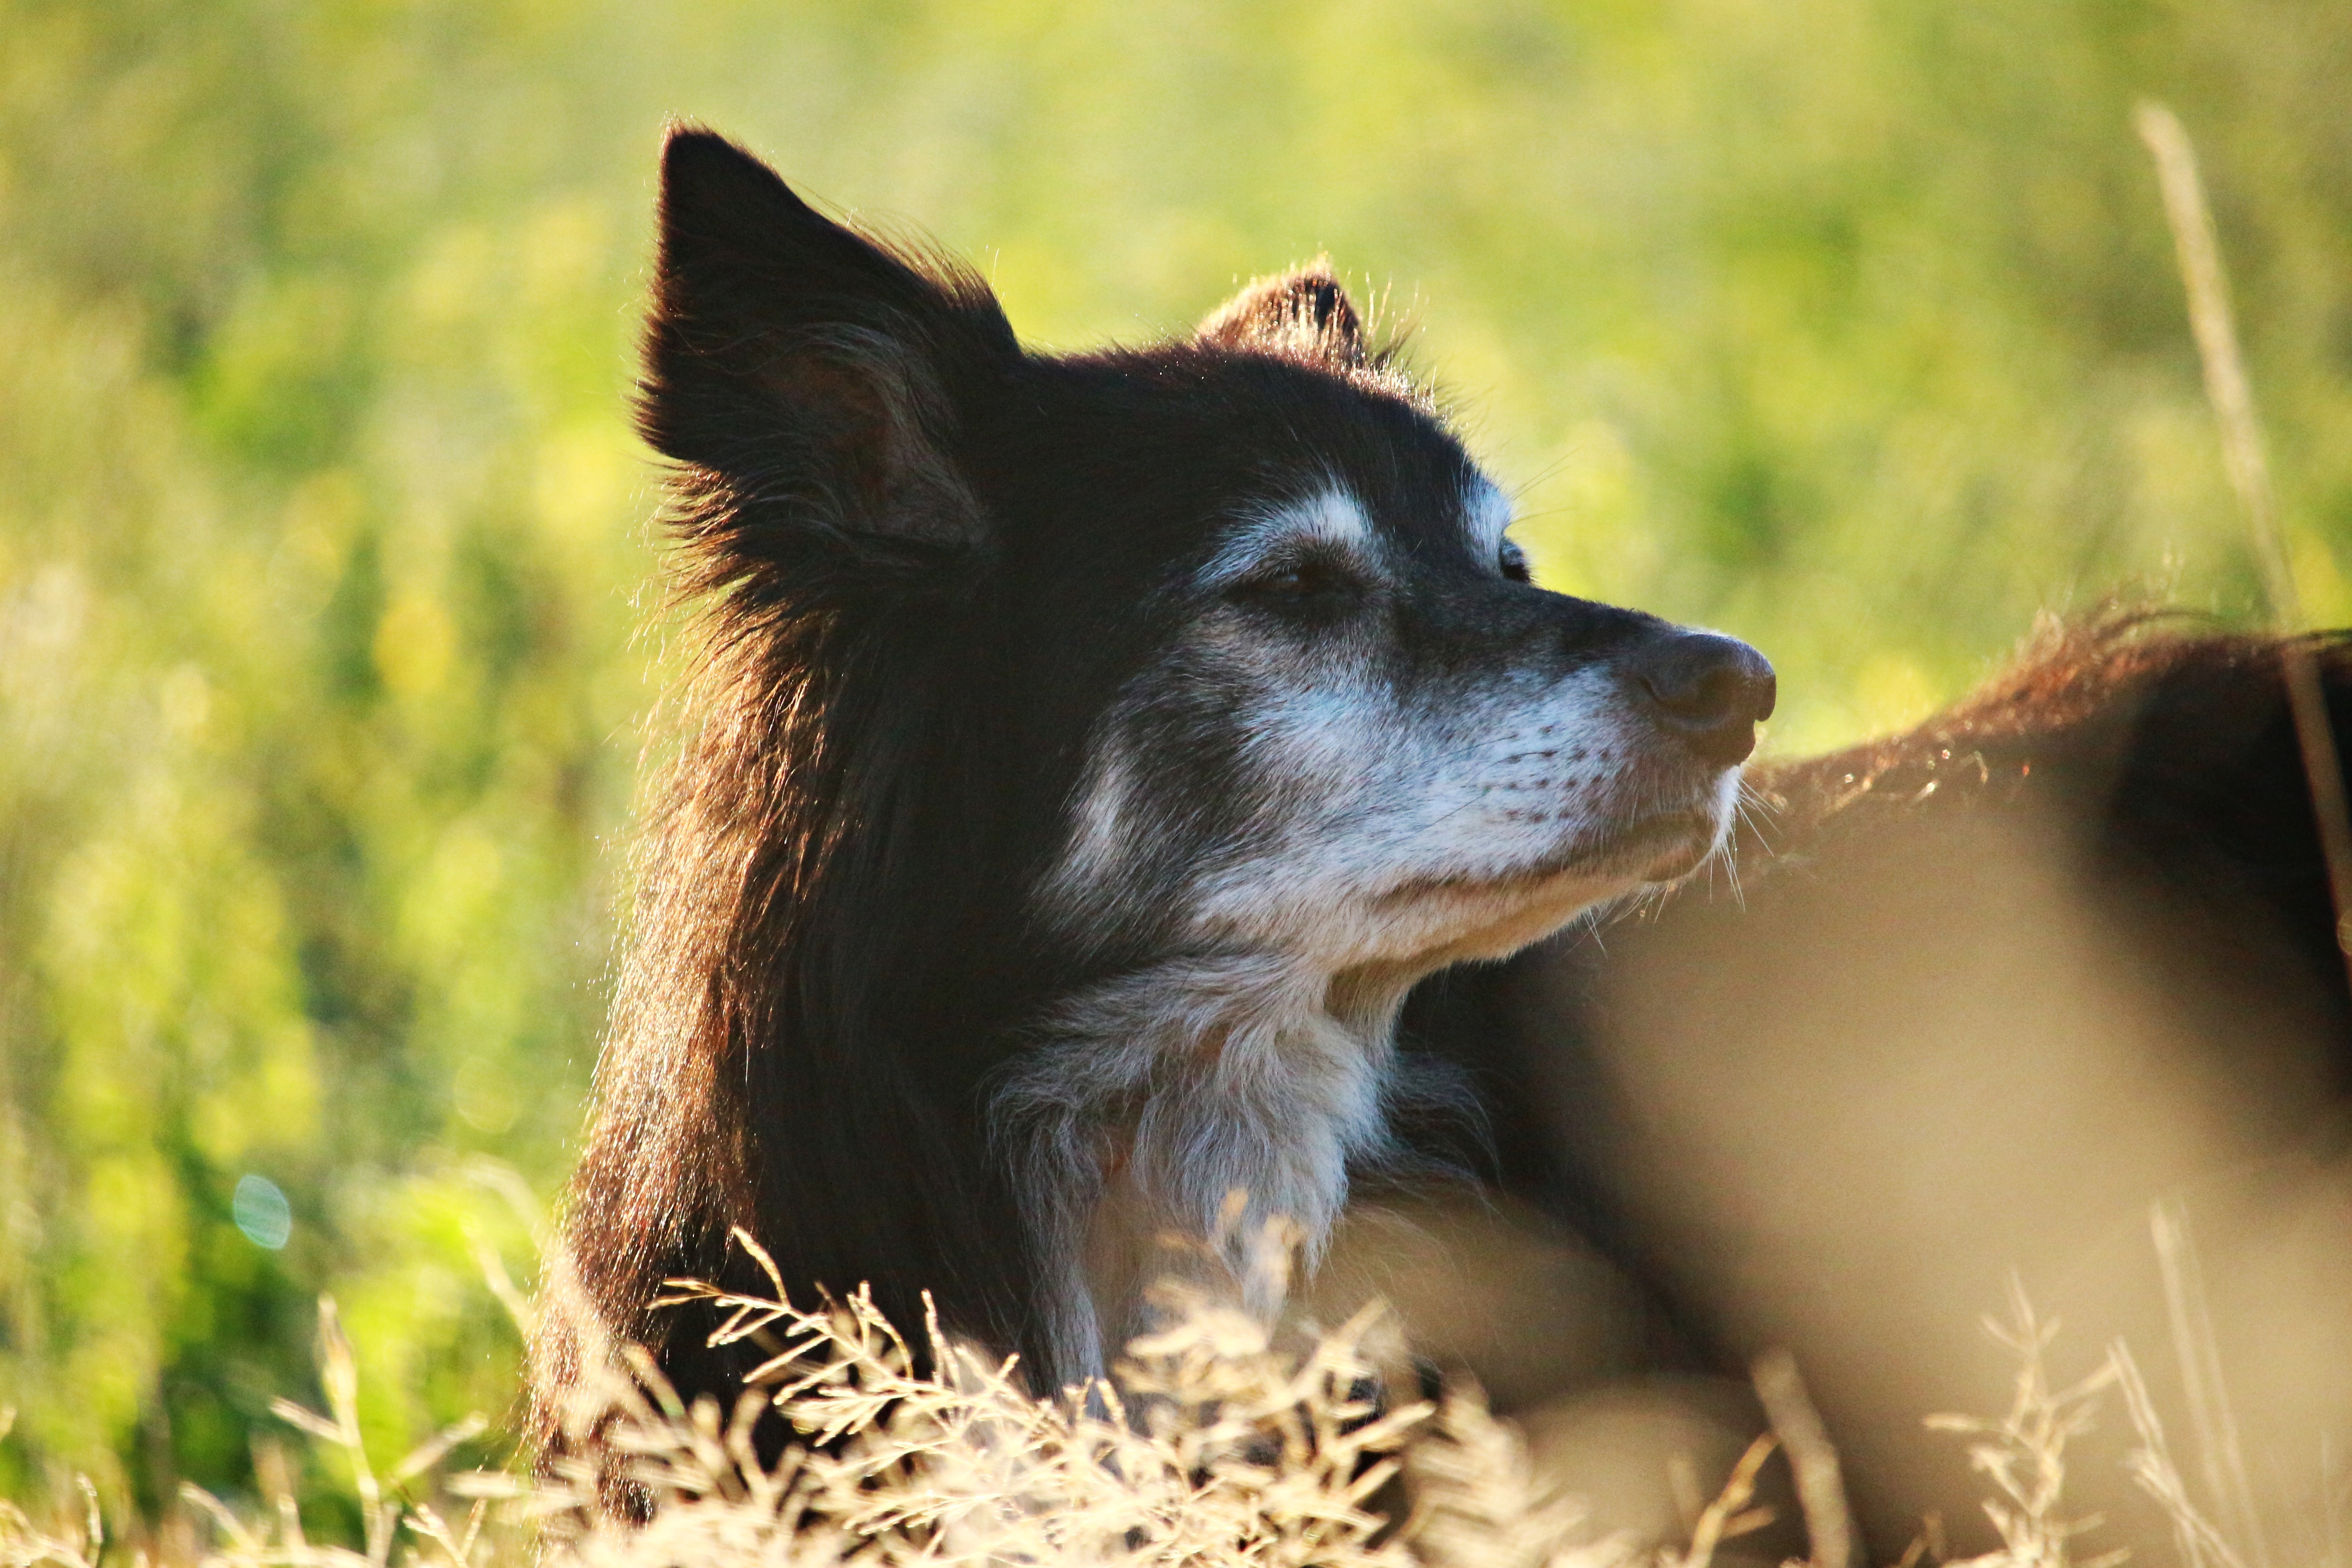
grass, dog, wildlife, collie, mammal, fauna, border collie, vertebrate, border, morgenstimmung, morning light, british sheepdog, purebred dog, herding dog, old dog, dog like mammal